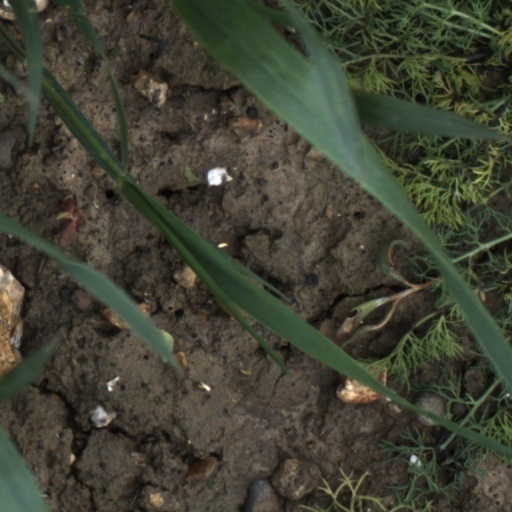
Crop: wheat